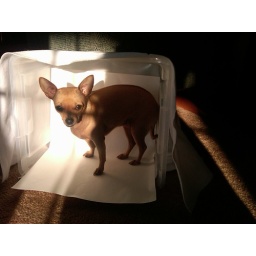
Jiggles in the white box